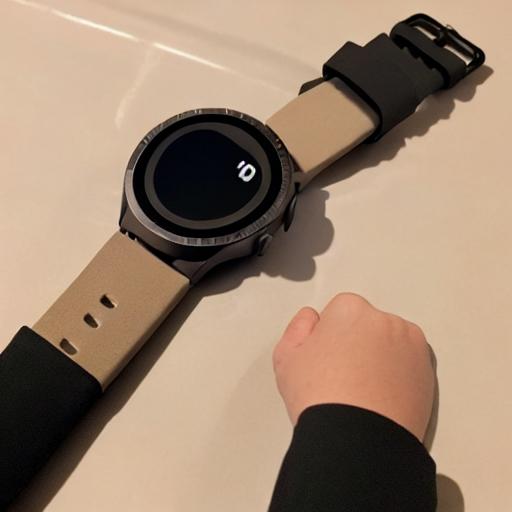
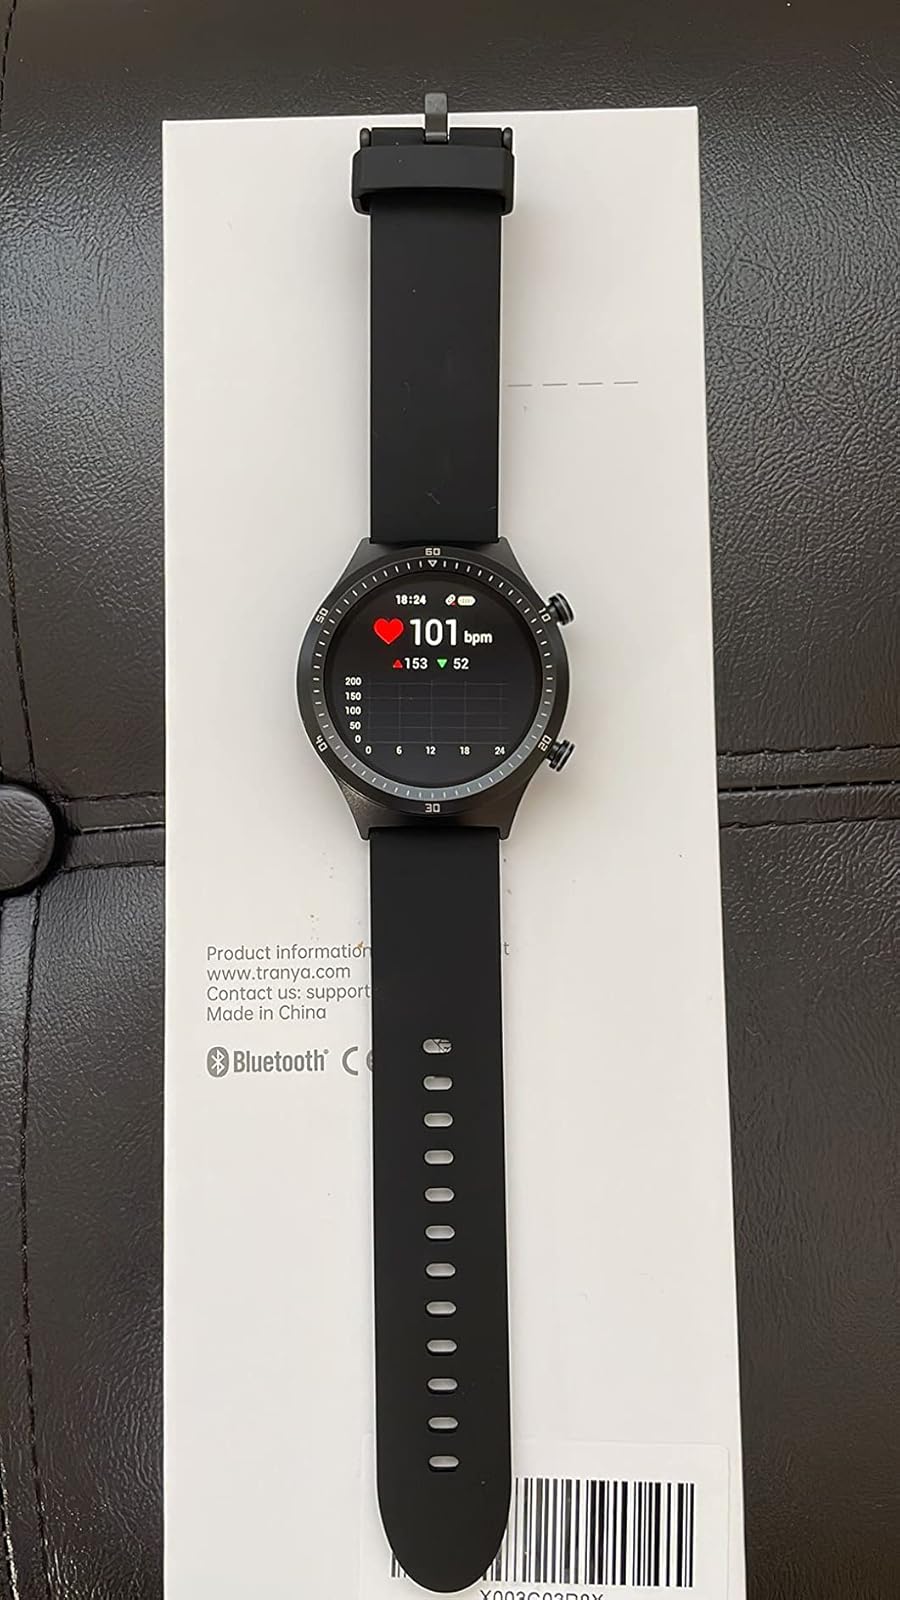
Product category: smartwatch
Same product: no